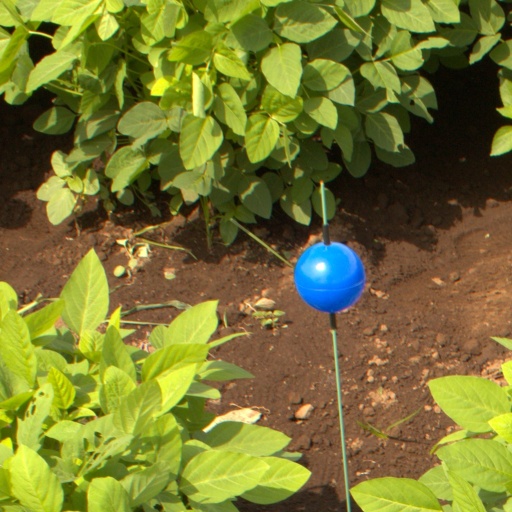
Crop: soybean